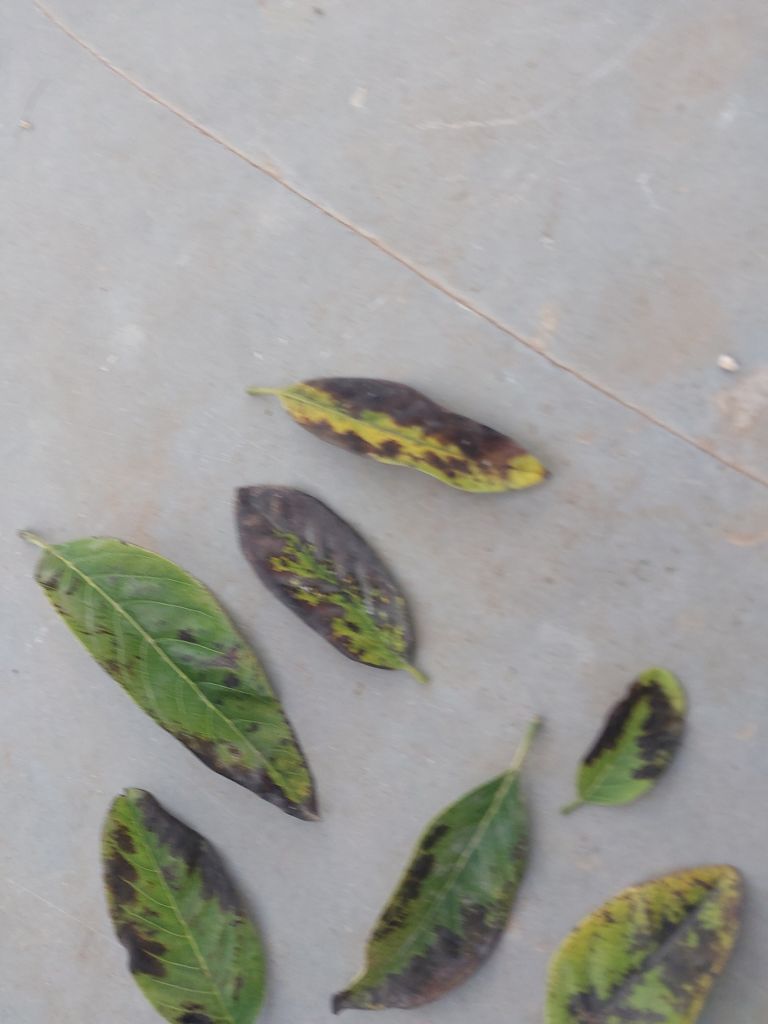
Disease label: Leaf spot on Leaves